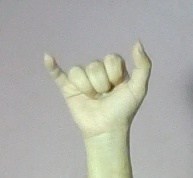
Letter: ya